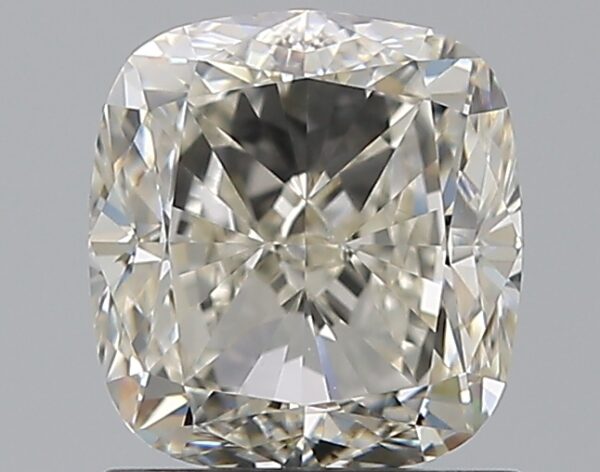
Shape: cushion
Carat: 1.5
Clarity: VVS2
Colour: K
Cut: VG
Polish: EX
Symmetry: EX
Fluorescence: M
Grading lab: GIA
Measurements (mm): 6.47 x 6.02 x 4.2